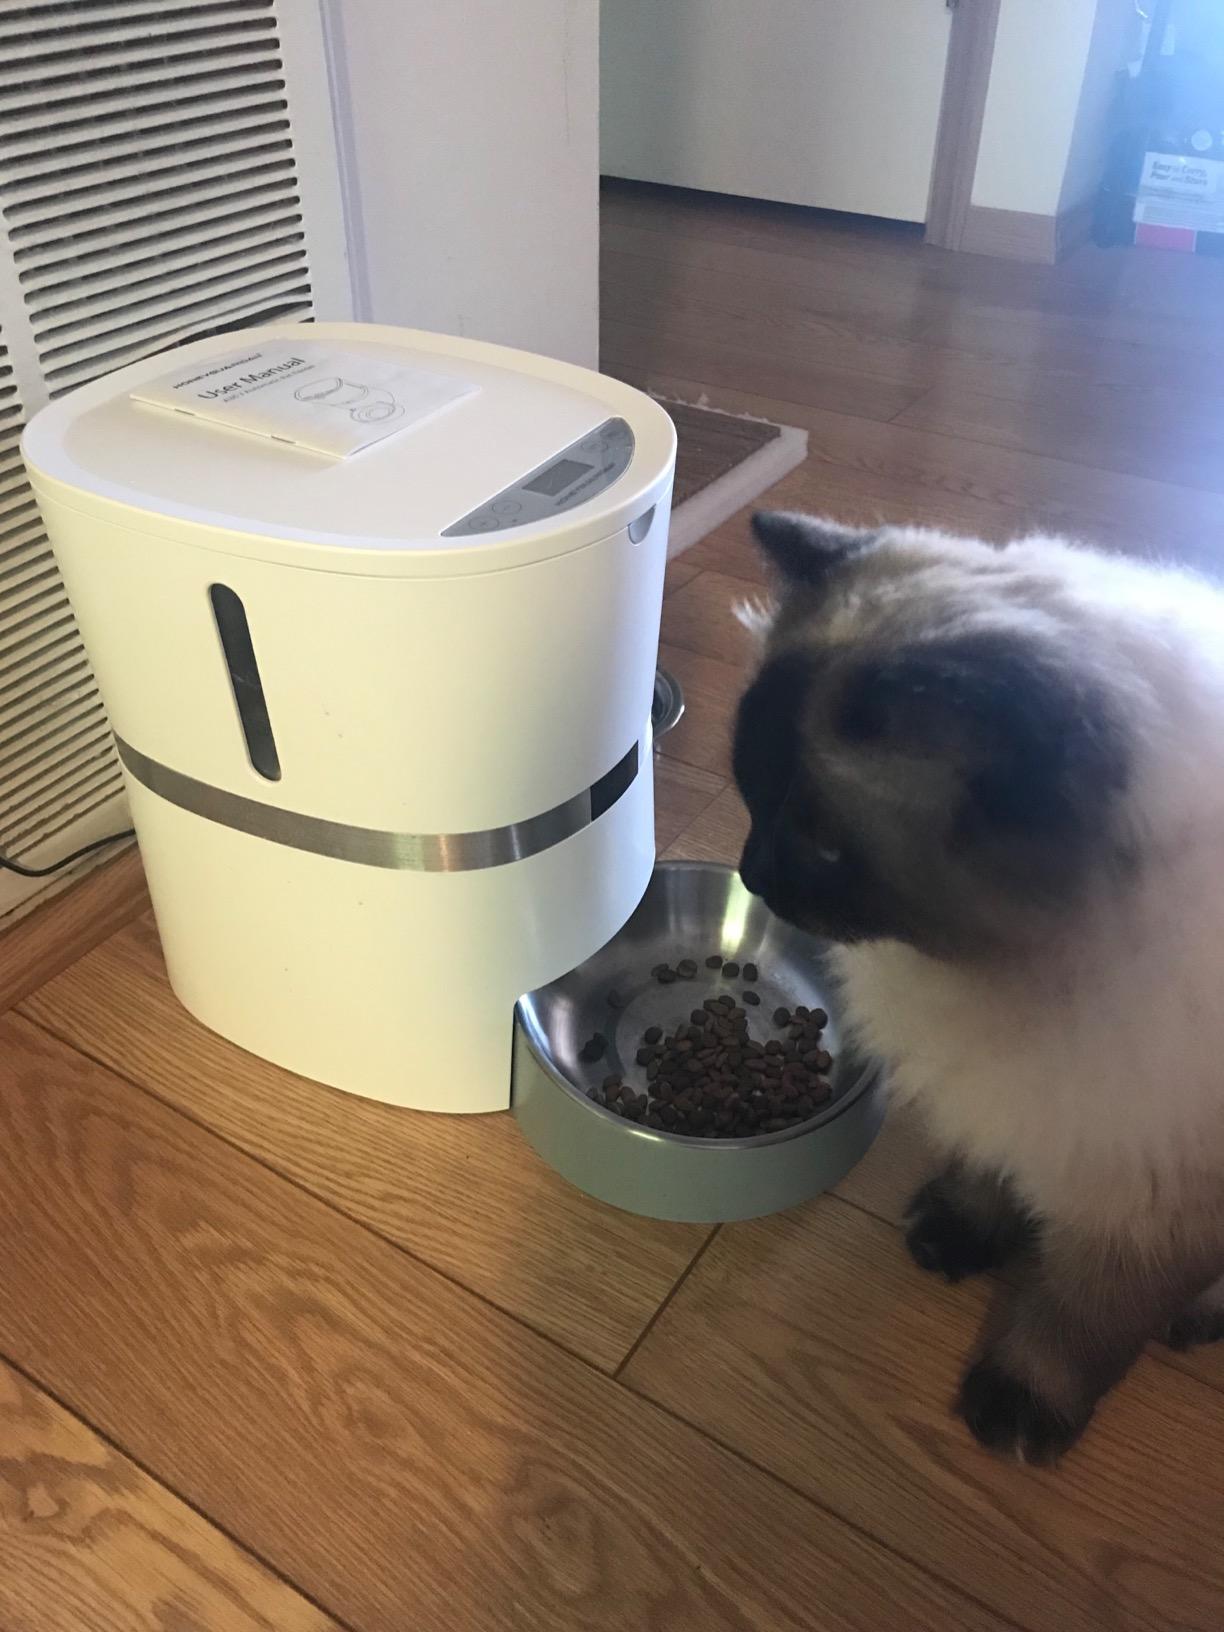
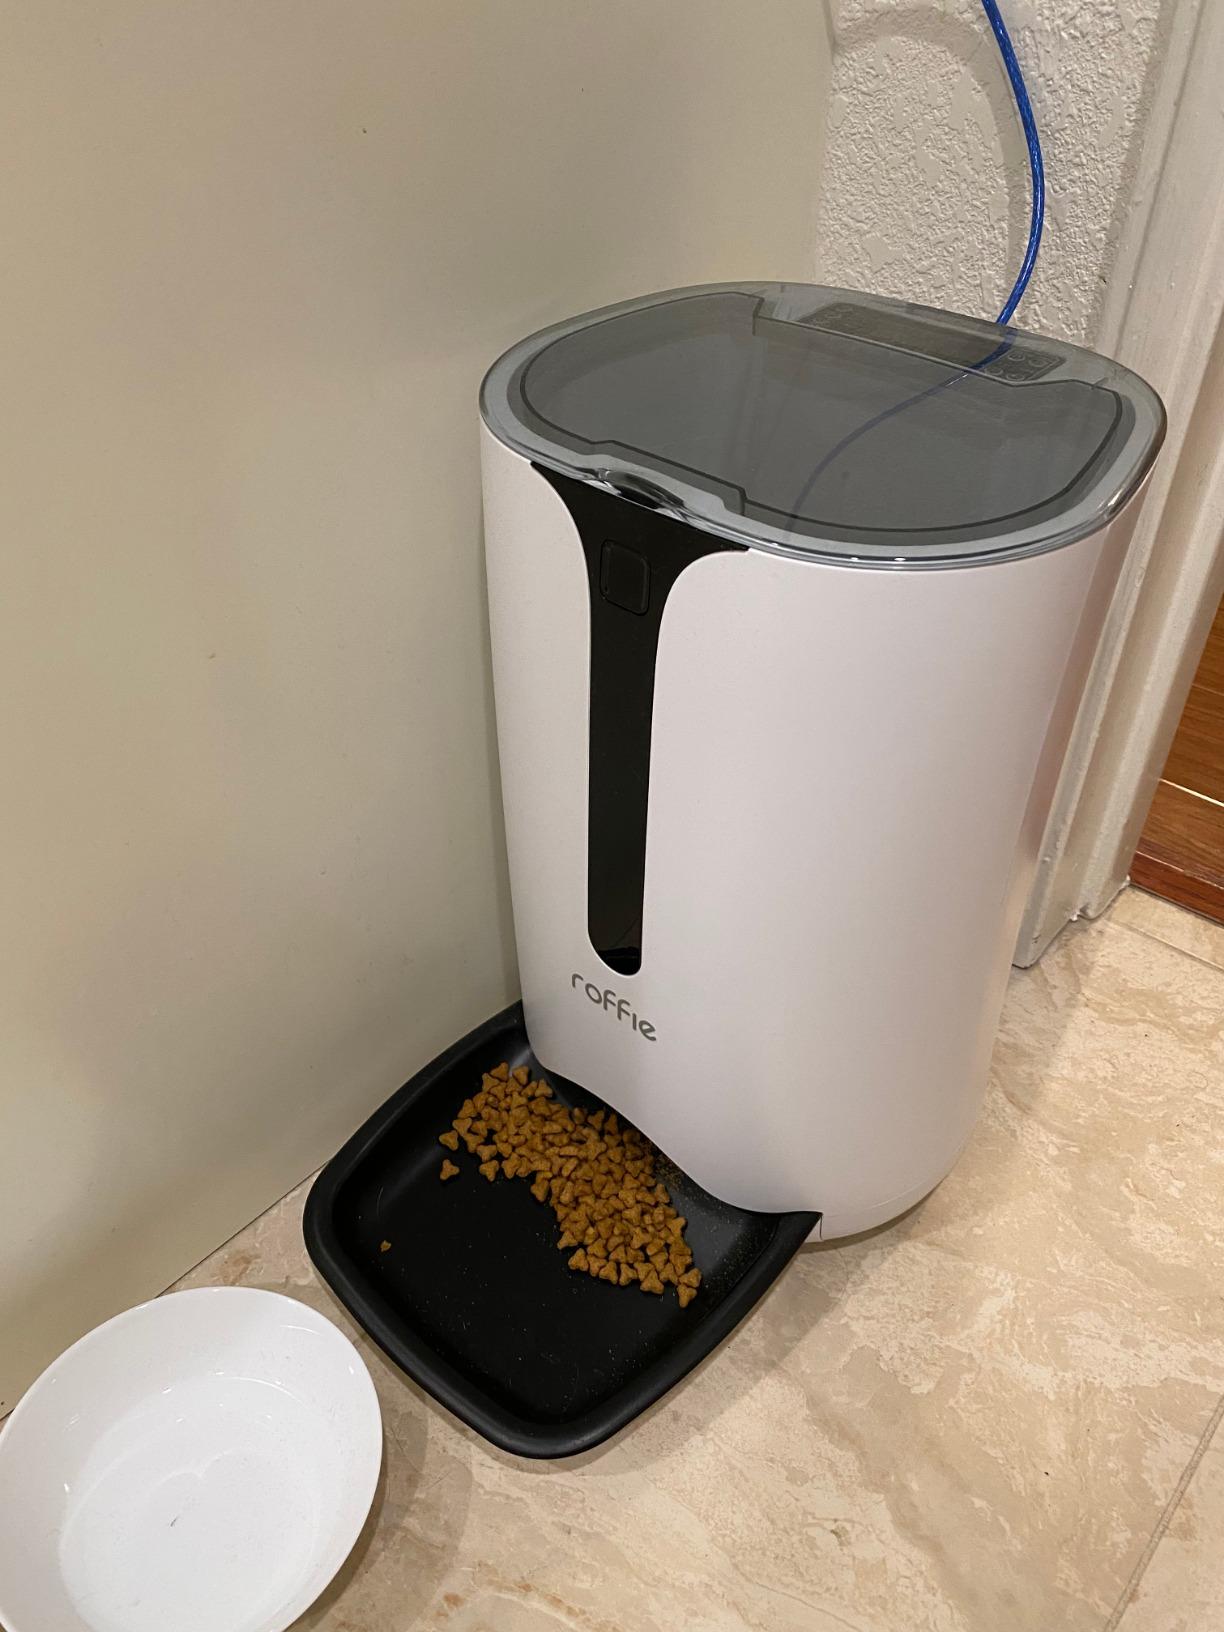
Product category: items_feeder
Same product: no